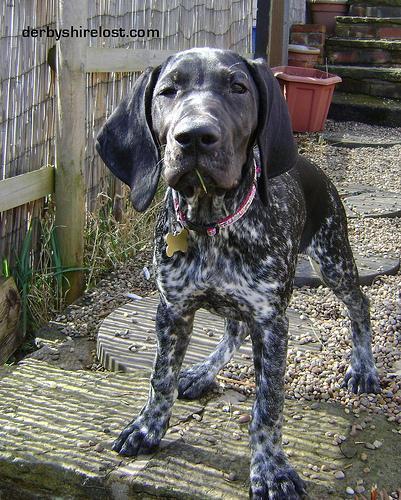
german shorthaired